Rats: Night of Terror

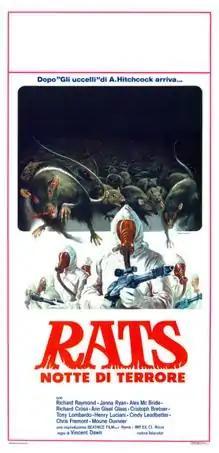

Rats: Night of Terror is a 1984 post-apocalyptic horror film directed by Bruno Mattei about a biker-gang that find themselves trapped in an abandoned research lab fighting for their lives against hordes of bloodthirsty killer rats.